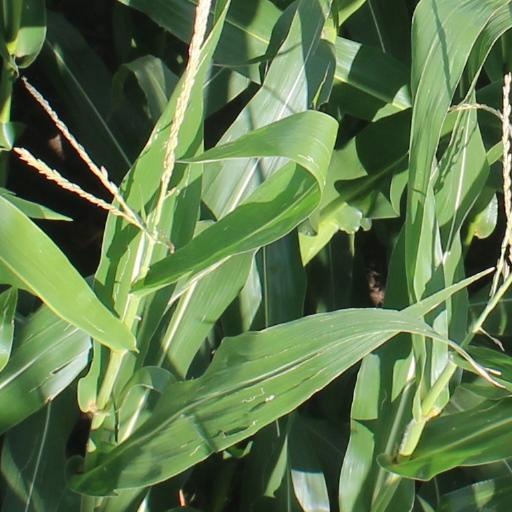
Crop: maize; corn